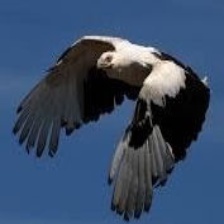
Species: PALM NUT VULTURE
Scientific name: GYPOHIERAX ANGOLENSIS
ImageNet parent category: vulture